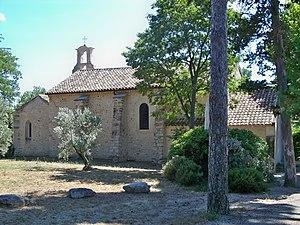
Notre Dame des Vignes de Visan, Vaucluse, France
Le visan, ou côtes-du-rhône villages Visan, est un vin produit sur la commune de Visan, dans le département de Vaucluse.
Cet article recense les monuments historiques du département de Vaucluse, en France.
Visan est une commune française située dans le département de Vaucluse, en région Provence-Alpes-Côte d'Azur.
La chapelle de Notre-Dame-des-Vignes de Visan, dans l'enclave des papes, est un lieu de culte rural dont la construction primitive a été datée de la première moitié du XIIIᵉ siècle. Dite Notre-Dame-d'Entre-les-Vignes jusqu'au XVIIIᵉ siècle, elle eut la particularité d'être placée sous la responsabilité de rectoresses. Elle reste aujourd'hui encore un lieu de pèlerinage pour la Confrérie Saint-Vincent de Visan qui, lors de son chapitre d'été, en présence, du roi, de la reine et du lieutenant de la confrérie nouvellement élus, fait bénir un pied de vigne, la souco en provençal, dans l'espoir d'une future bonne et belle vendange.